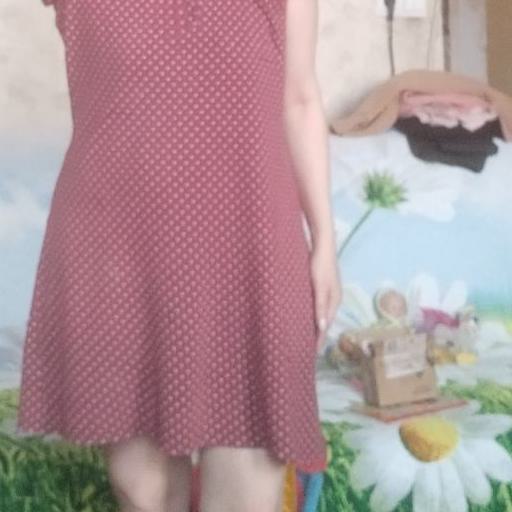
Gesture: no_gesture